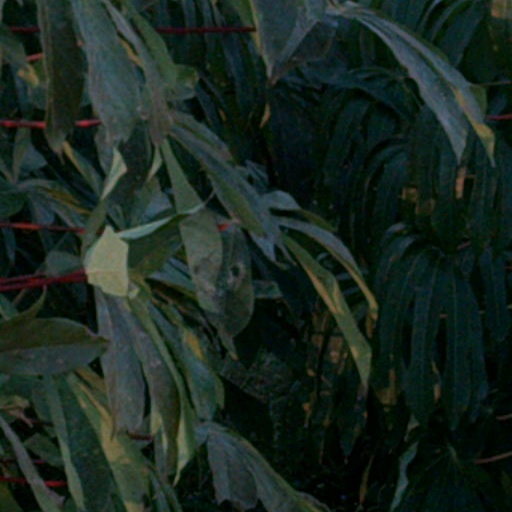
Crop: cassava